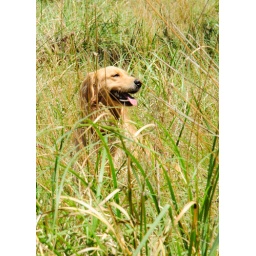
Blues in the green grass